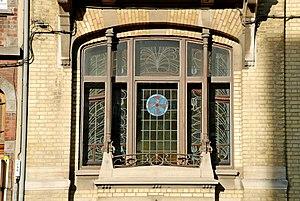
Belgique - Bruxelles - Maison Watteyne
La Maison Watteyne est un bâtiment Art nouveau édifié par l'architecte Franz Tilley à Ixelles dans la banlieue de Bruxelles, en Belgique.